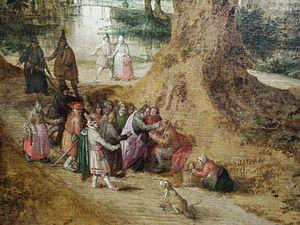
Jésus guérissant un aveugle
David Vinckboons est un peintre néerlandais, baptisé à Malines le 13 août 1576, et mort à Amsterdam en 1629. Il est le fils du peintre Philippe Vinckboons. Peintre de paysage de scènes de genre, on l'associe fréquemment à la représentation de kermesses.